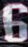
Number: 6